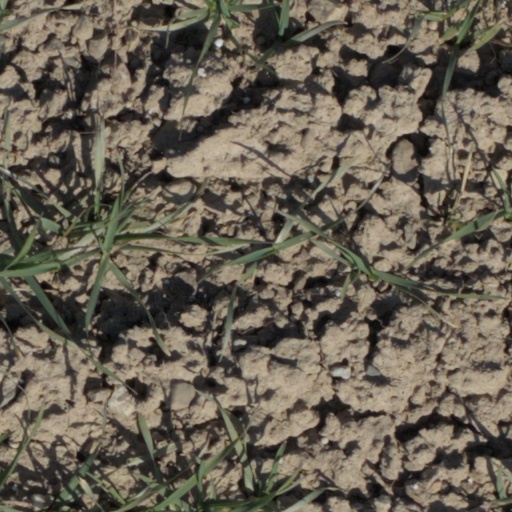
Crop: wheat